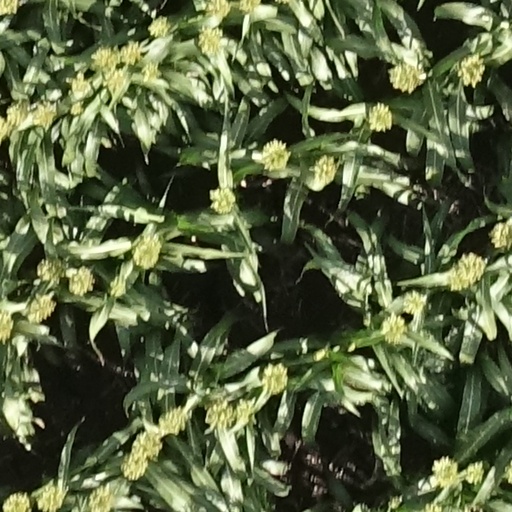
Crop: sorghum